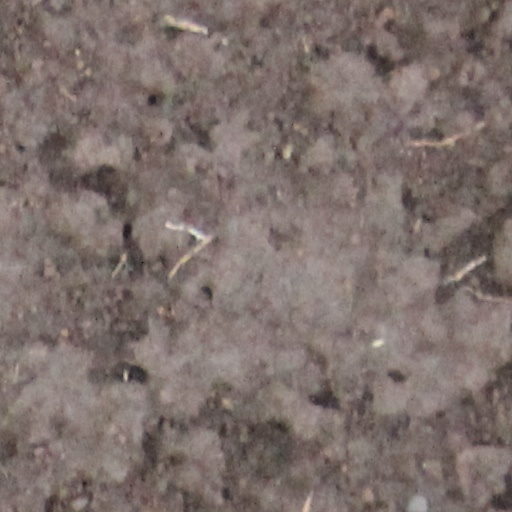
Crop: wheat